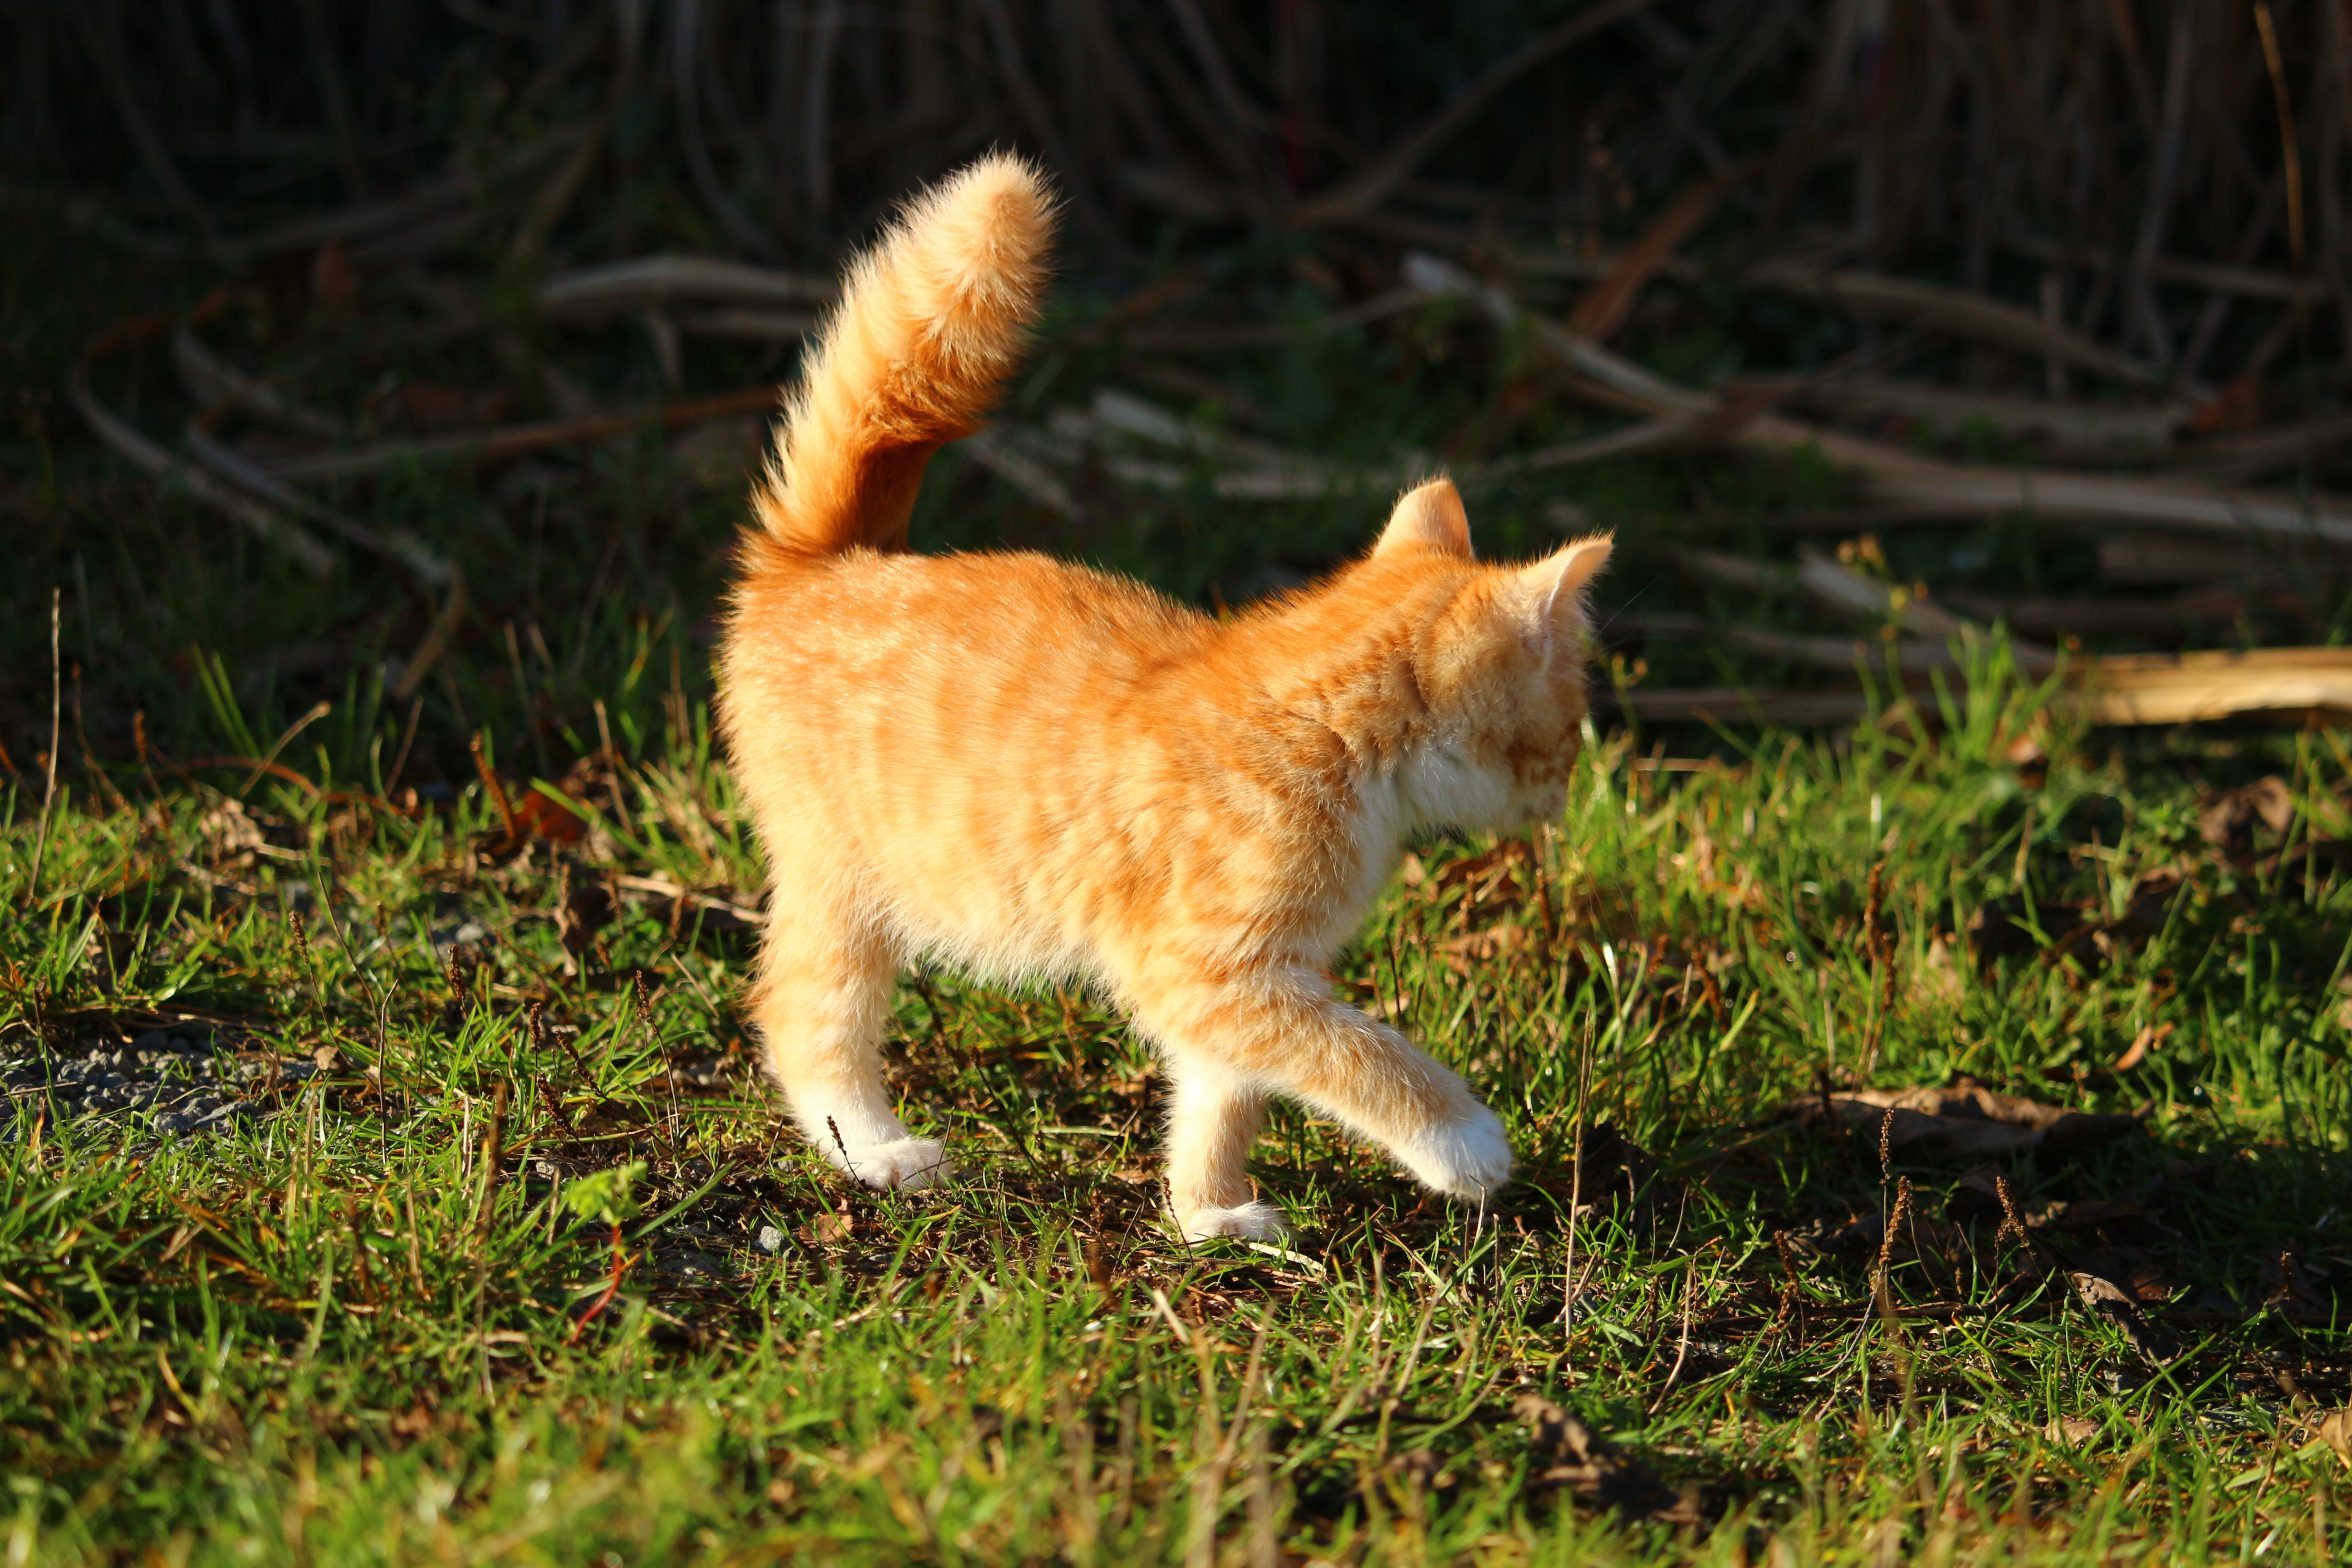
grass, wildlife, kitten, cat, autumn, mammal, fox, fauna, red fox, vertebrate, mackerel, red mackerel tabby, cat baby, young cats, wild cat, small to medium sized cats, cat like mammal